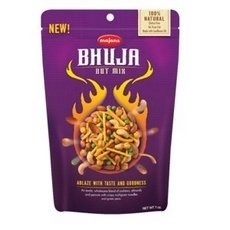
Item Name: BHUJA Nut Mix, 7-Ounce Bags (Pack of 6) ( Value Bulk Multi-pack)
Value: 42.0
Unit: Fl Oz

Price: 5.69